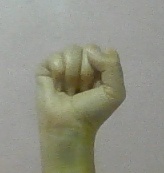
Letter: saad